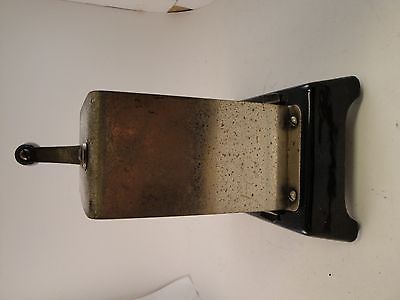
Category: toaster